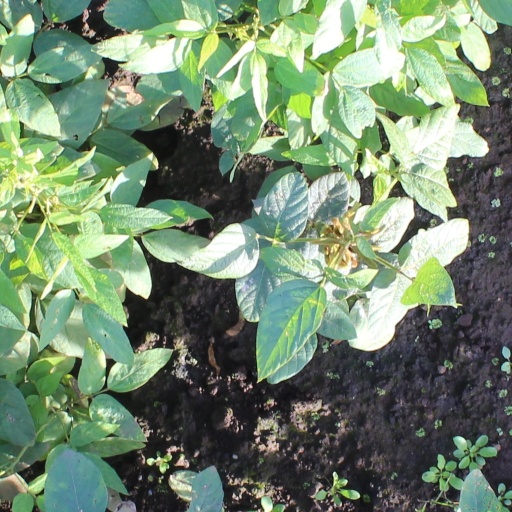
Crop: soybean